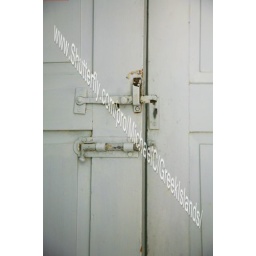
Inside door latch of a traditional summer house in Syros, Greece. House is for sale (da10@micky.cotse.net).